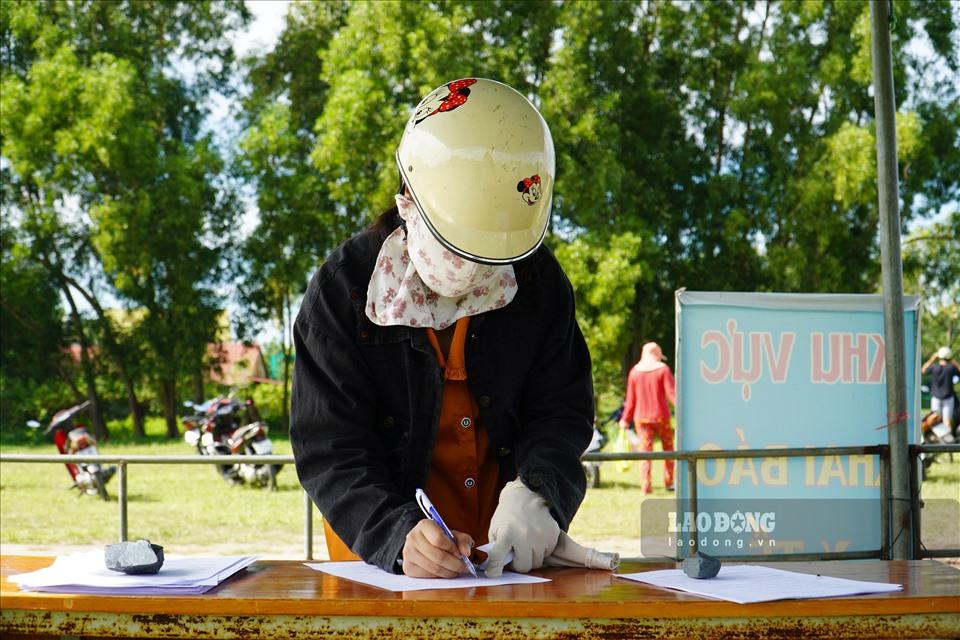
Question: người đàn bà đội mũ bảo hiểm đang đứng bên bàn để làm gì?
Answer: bà ấy đang viết gì đó vào tờ giấy